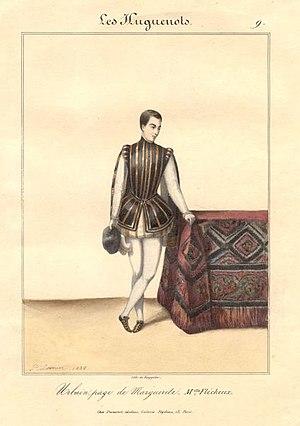
Maria Flécheux, née Marie-Louise Flécheux à Rouen le 1ᵉʳ août 1813 et morte à Paris le 20 septembre 1842, est une cantatrice française.